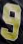
Number: 9